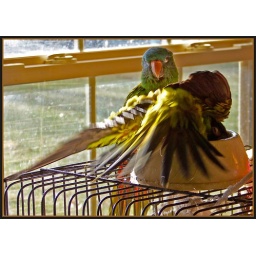
Bath time at my house involves a dog dish for my Conures the Nanday is head first in the water